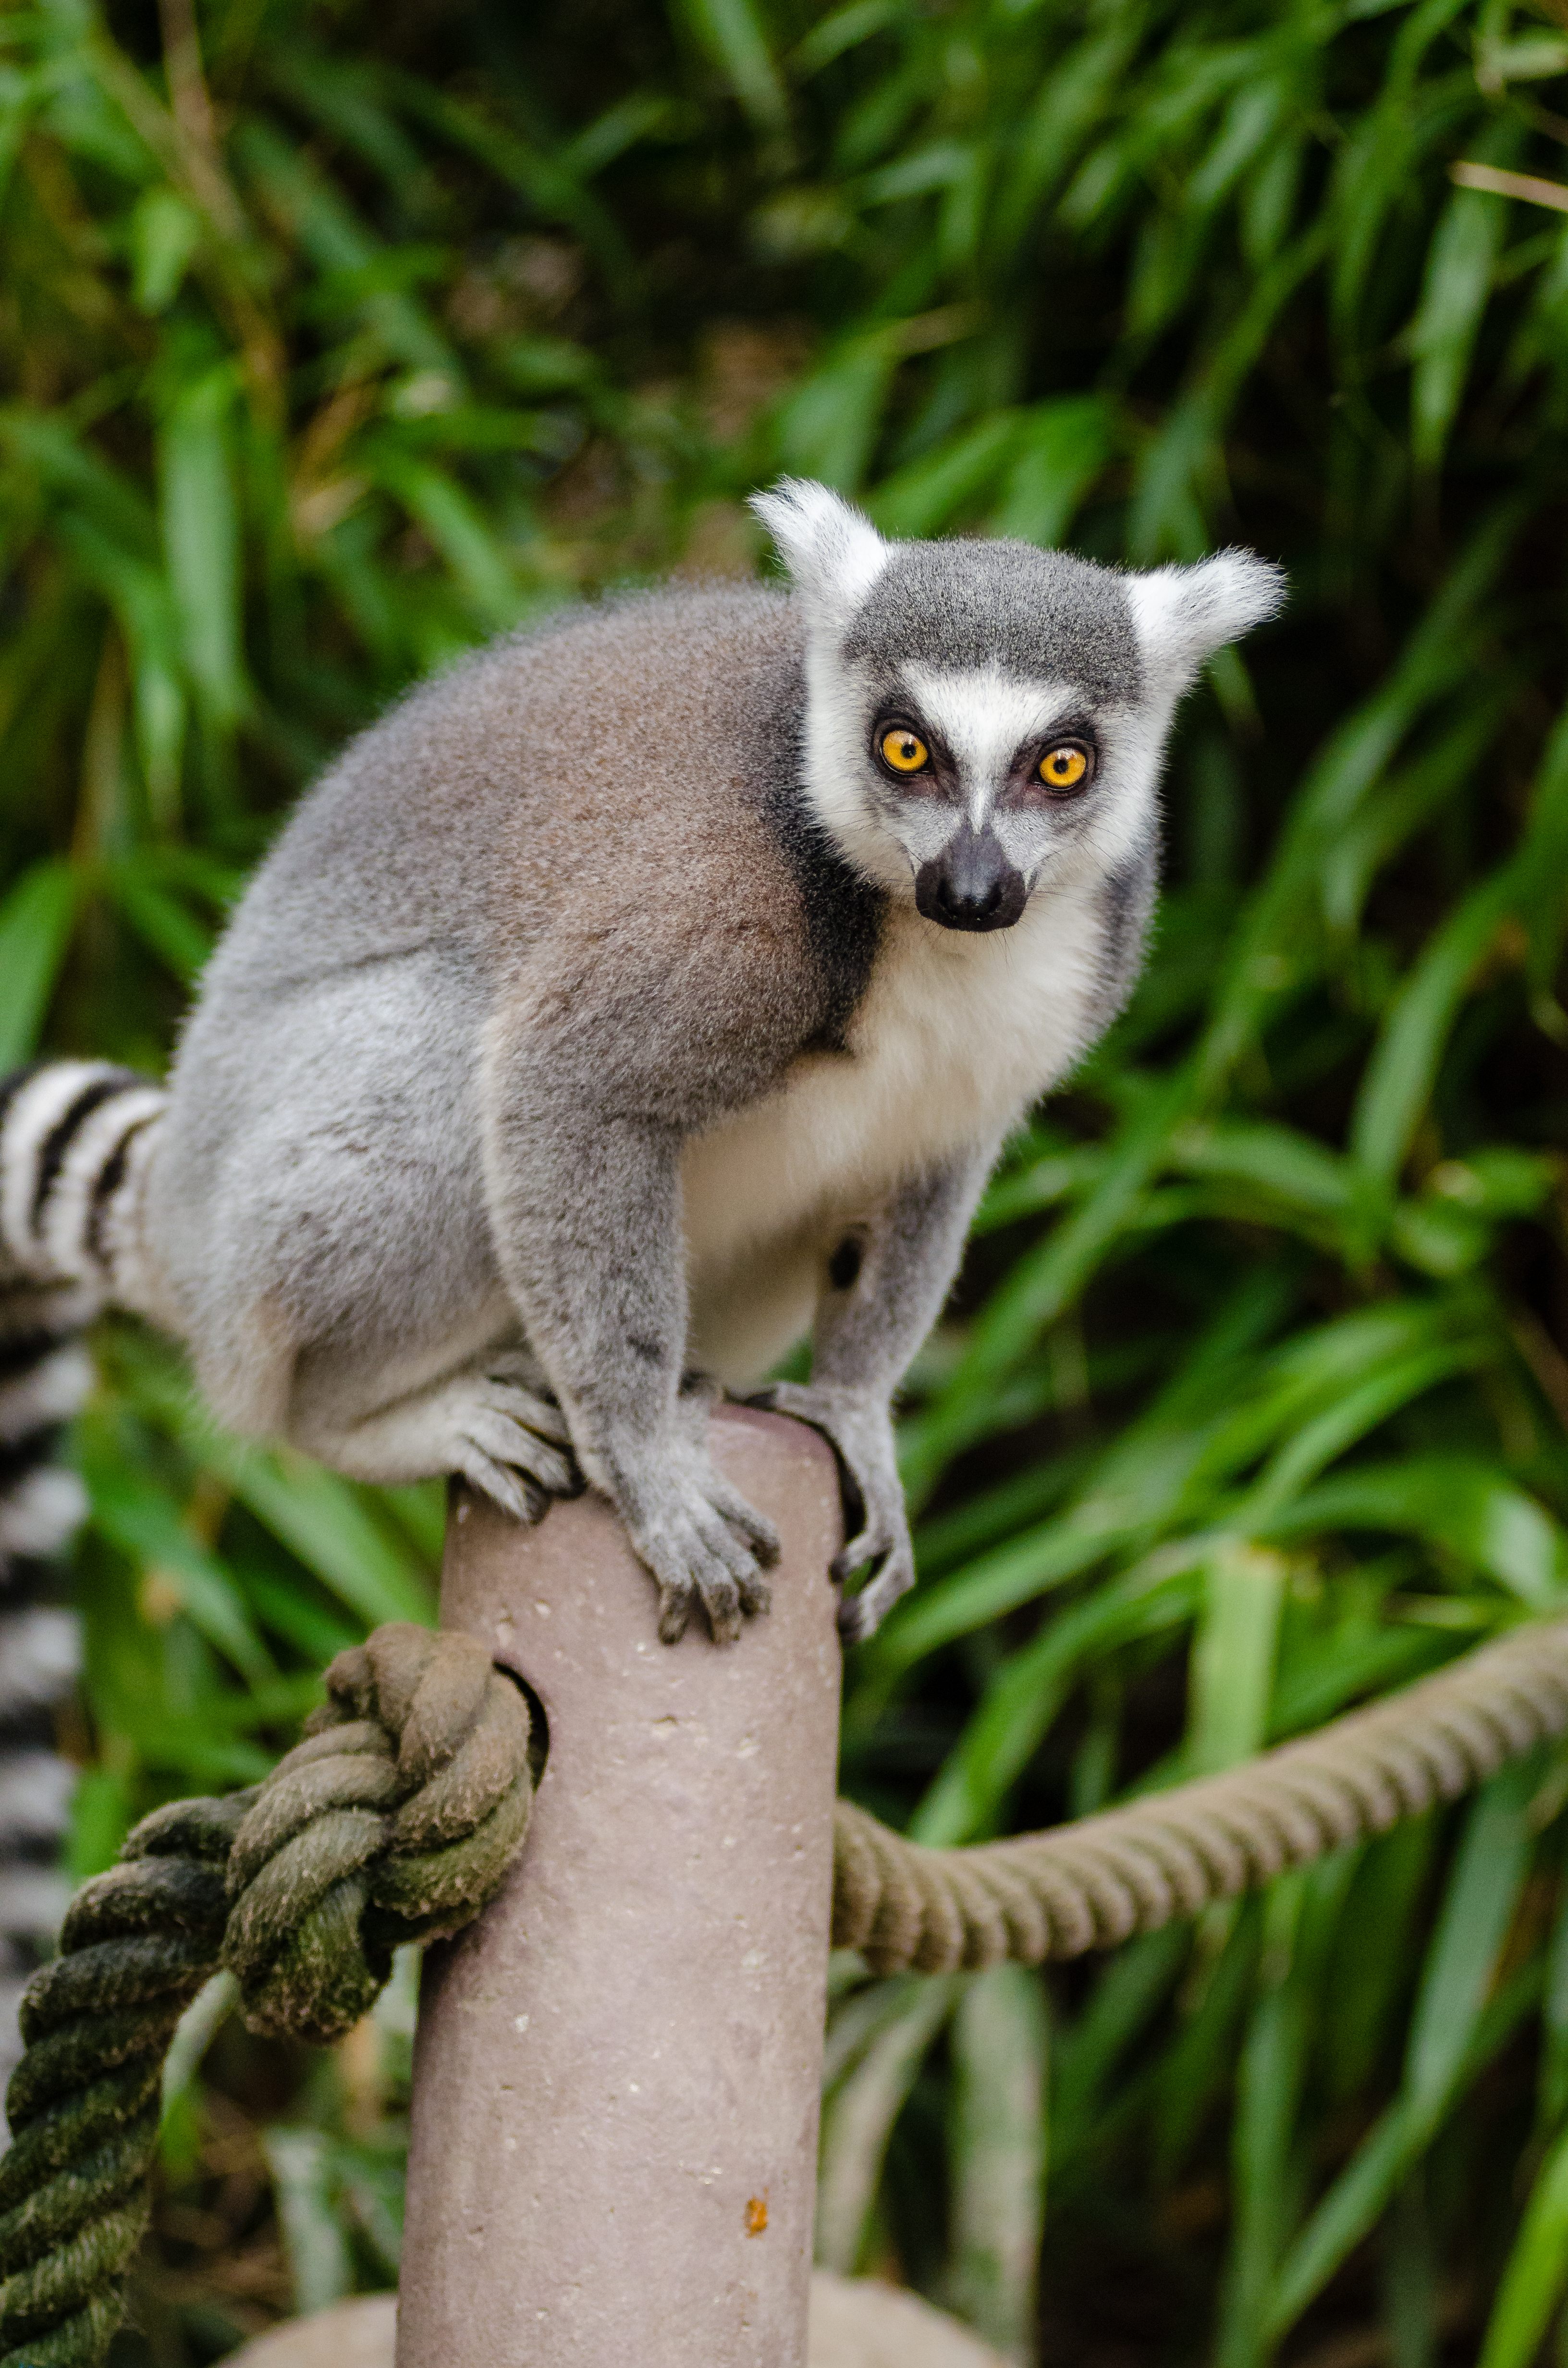
tree, nature, bokeh, ring, feet, animal, cute, wildlife, zoo, fur, mammal, nikon, fauna, primate, world, squirrel monkey, eyes, festival, hands, animals, madagascar, vertebrate, tier, ss, fell, augen, grn, baum, adorable, lemur, d7000, niedlich, tailed, catta, katta, tierpart, hnde, fse, madagaskar, marsupial, new world monkey